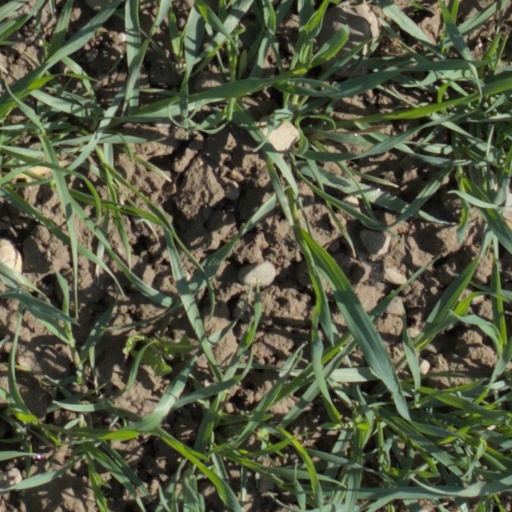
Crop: wheat